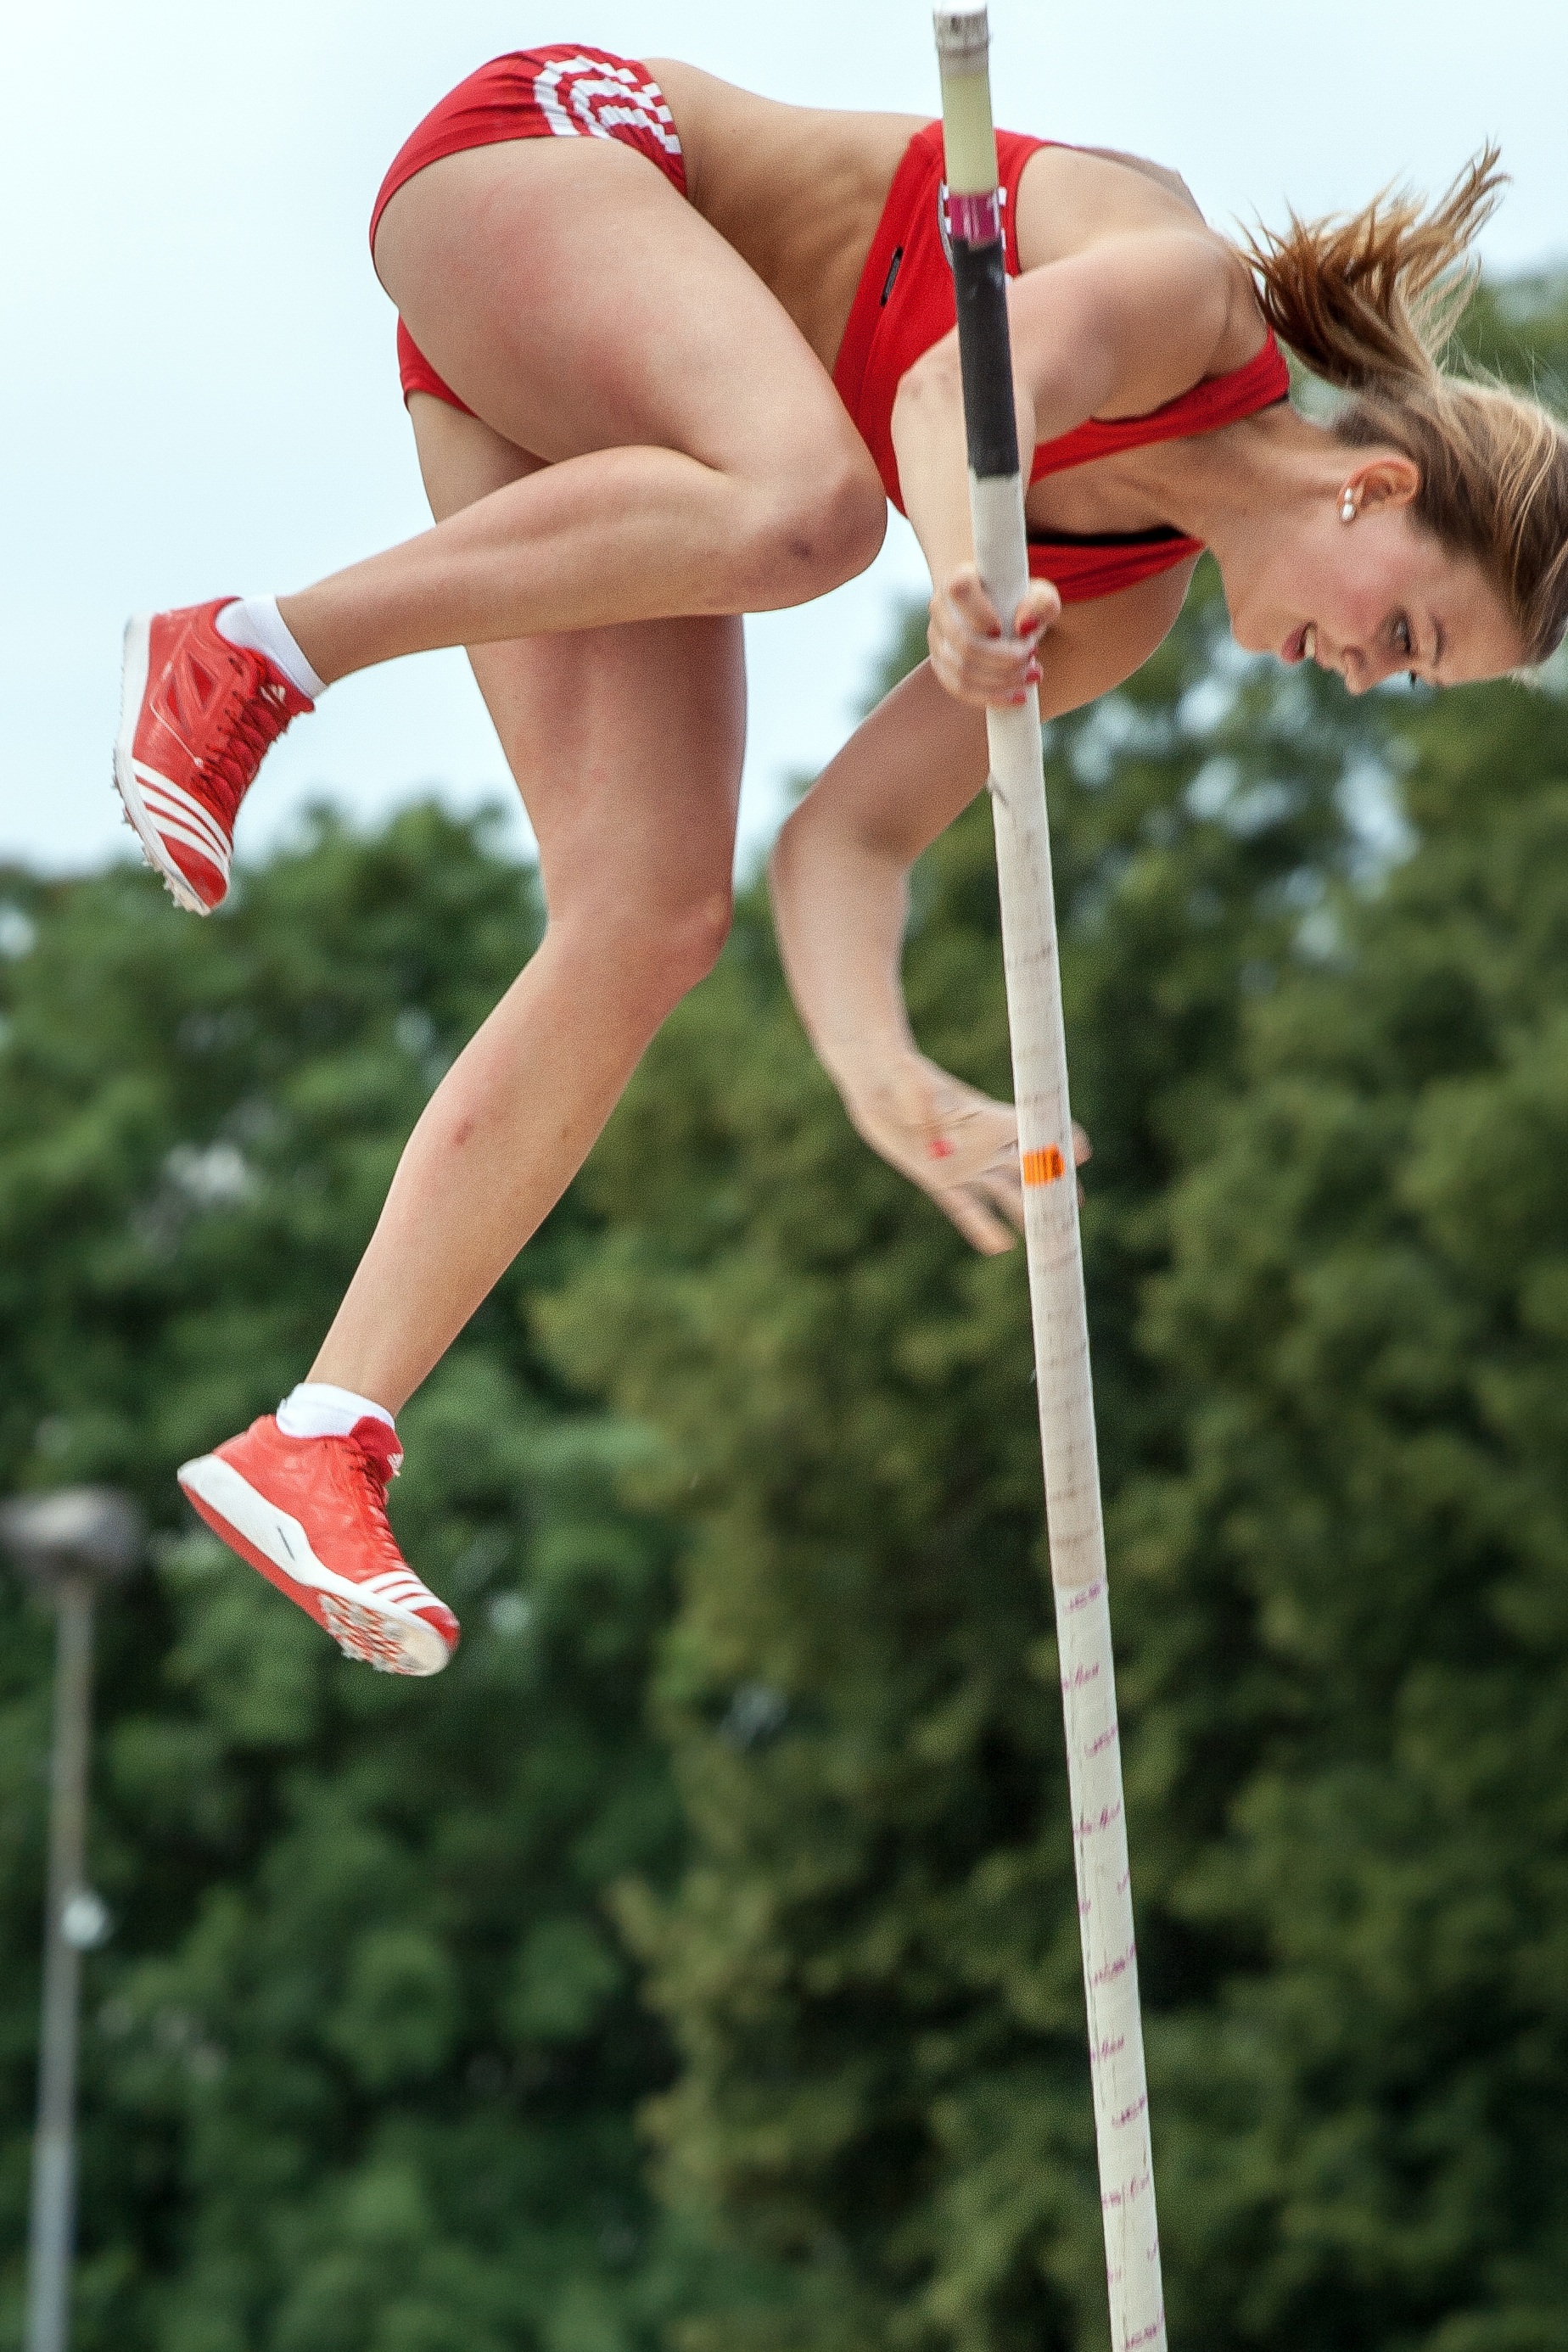
person, sport, jumping, sports, athletics, physical exercise, pole vault, junior gala mannheim, human action, high jump